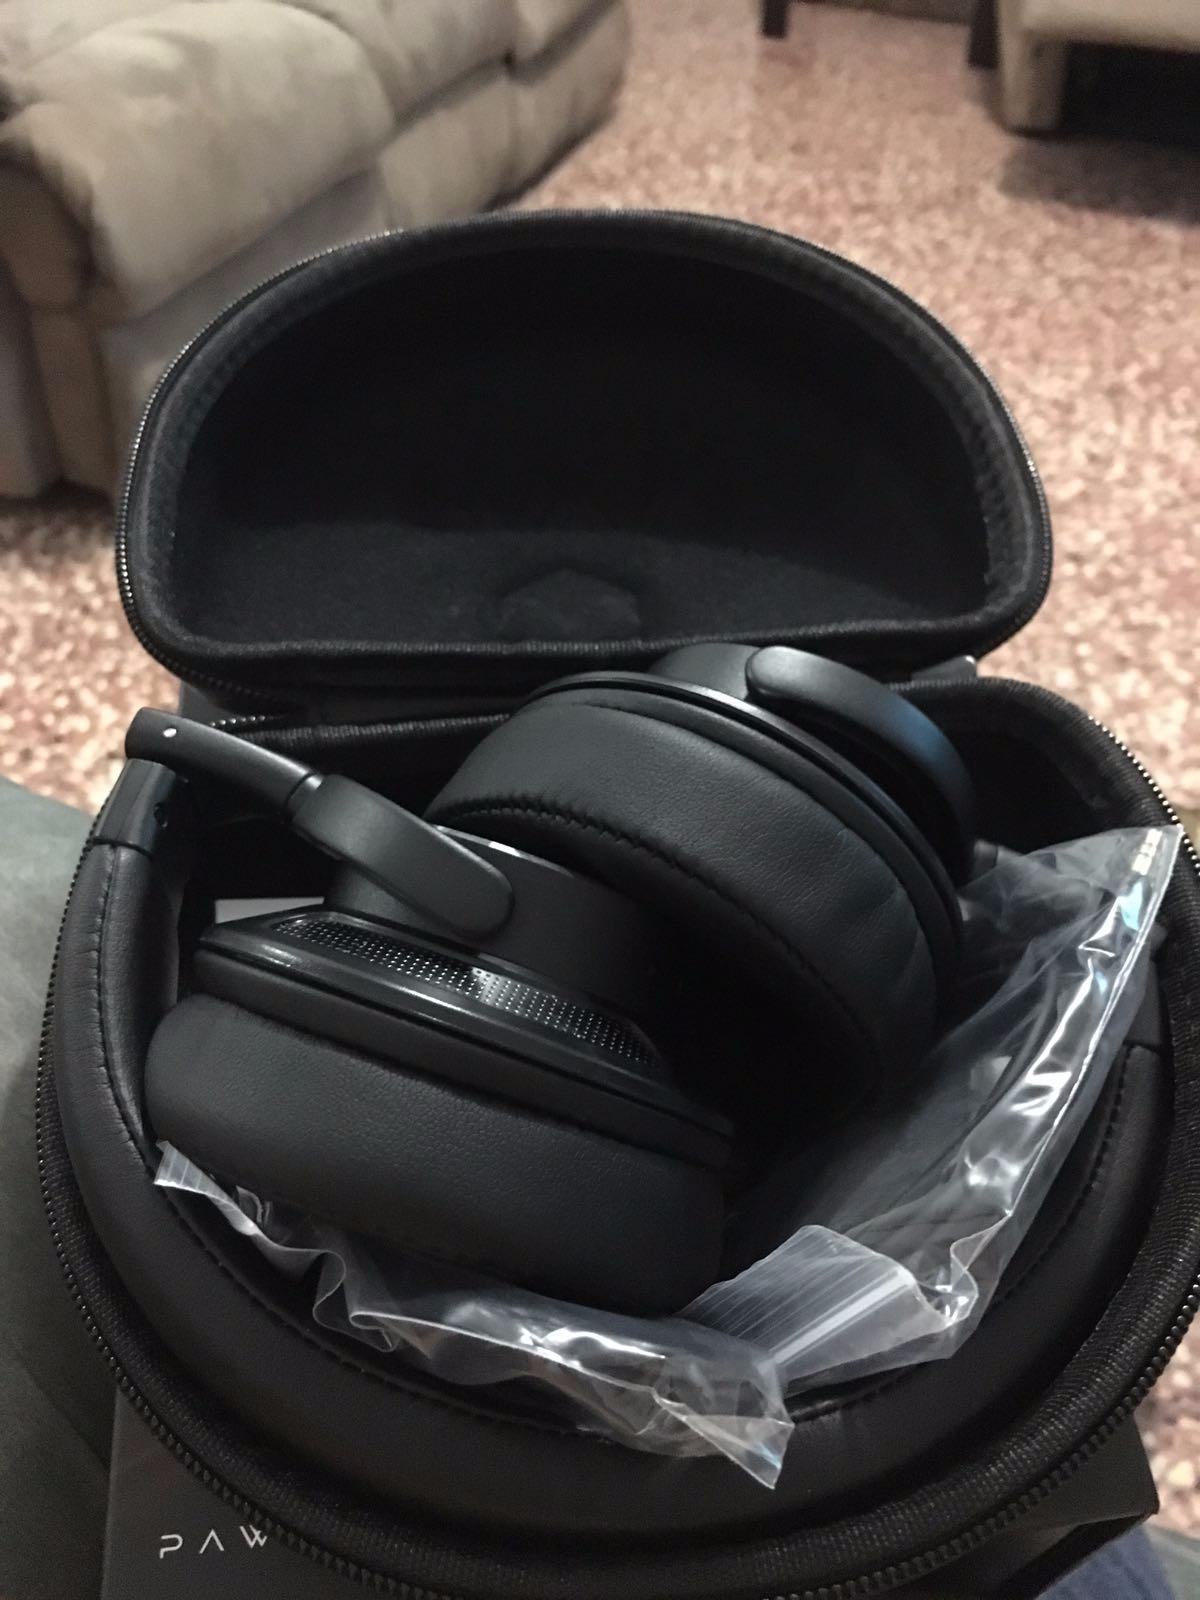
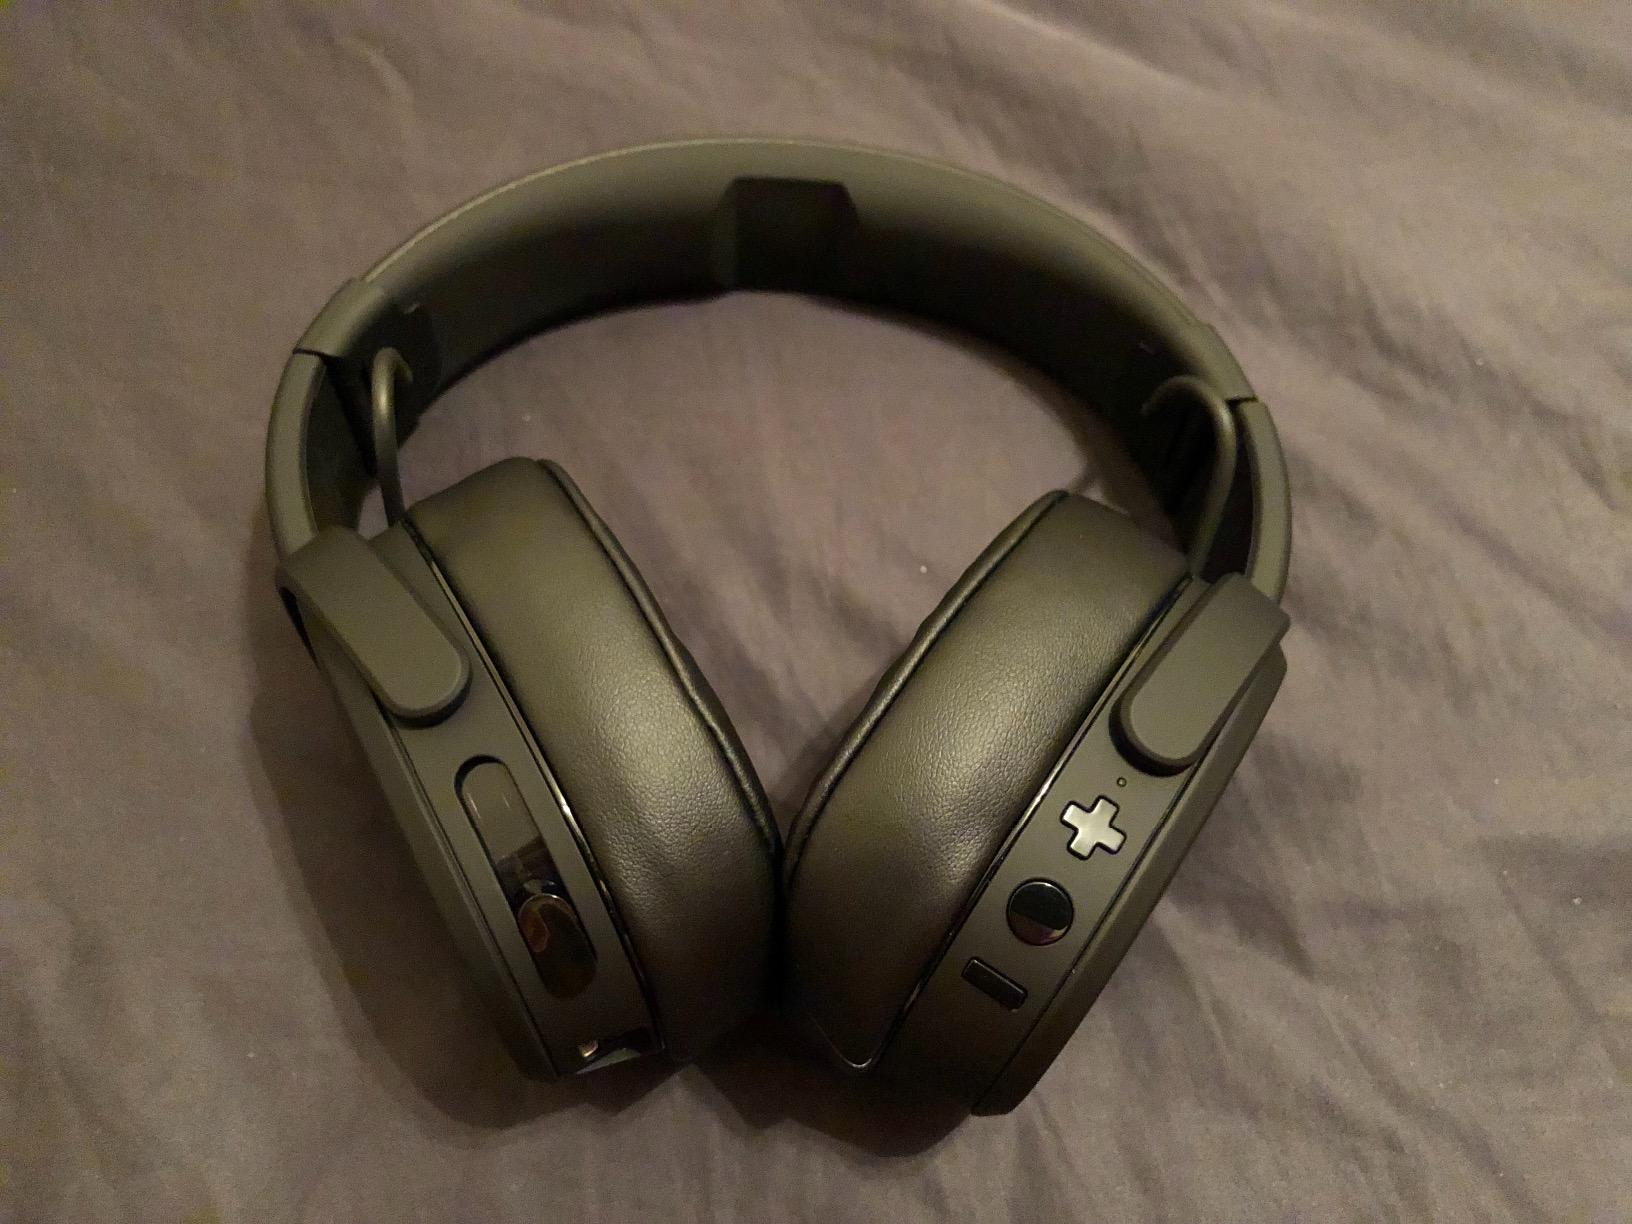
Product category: headphones
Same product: no